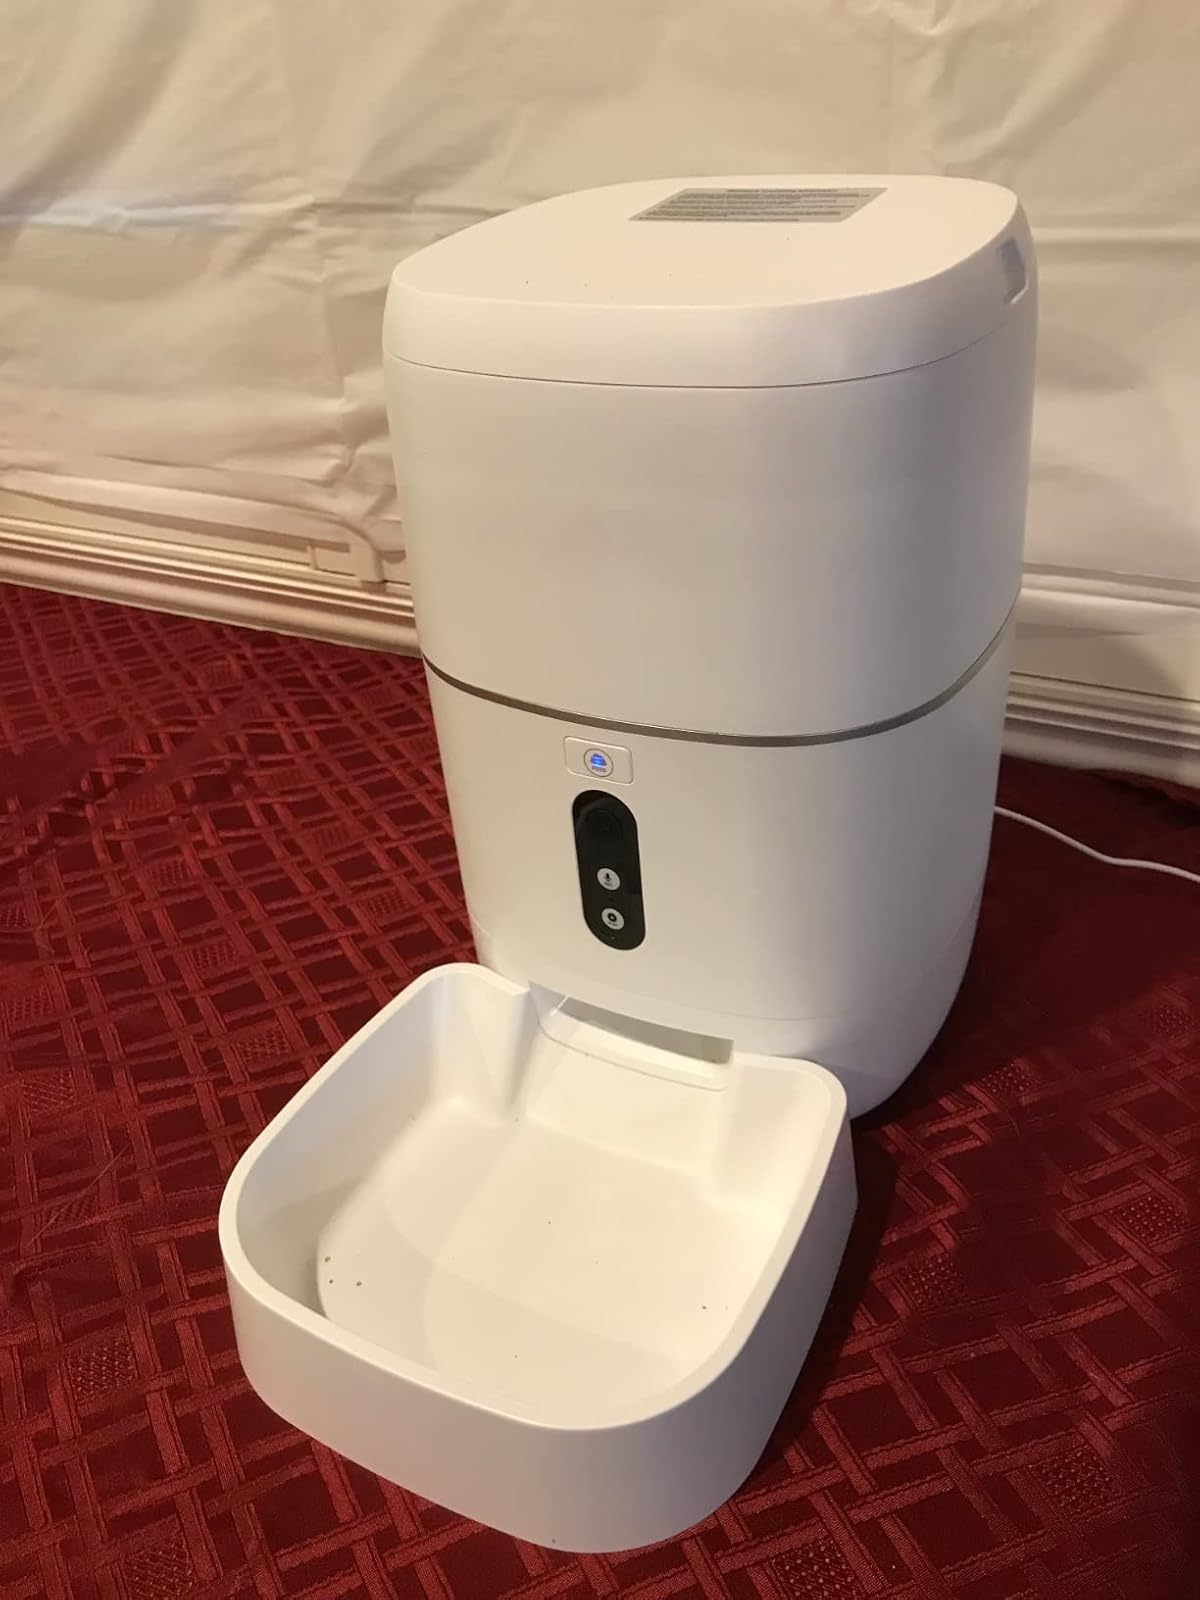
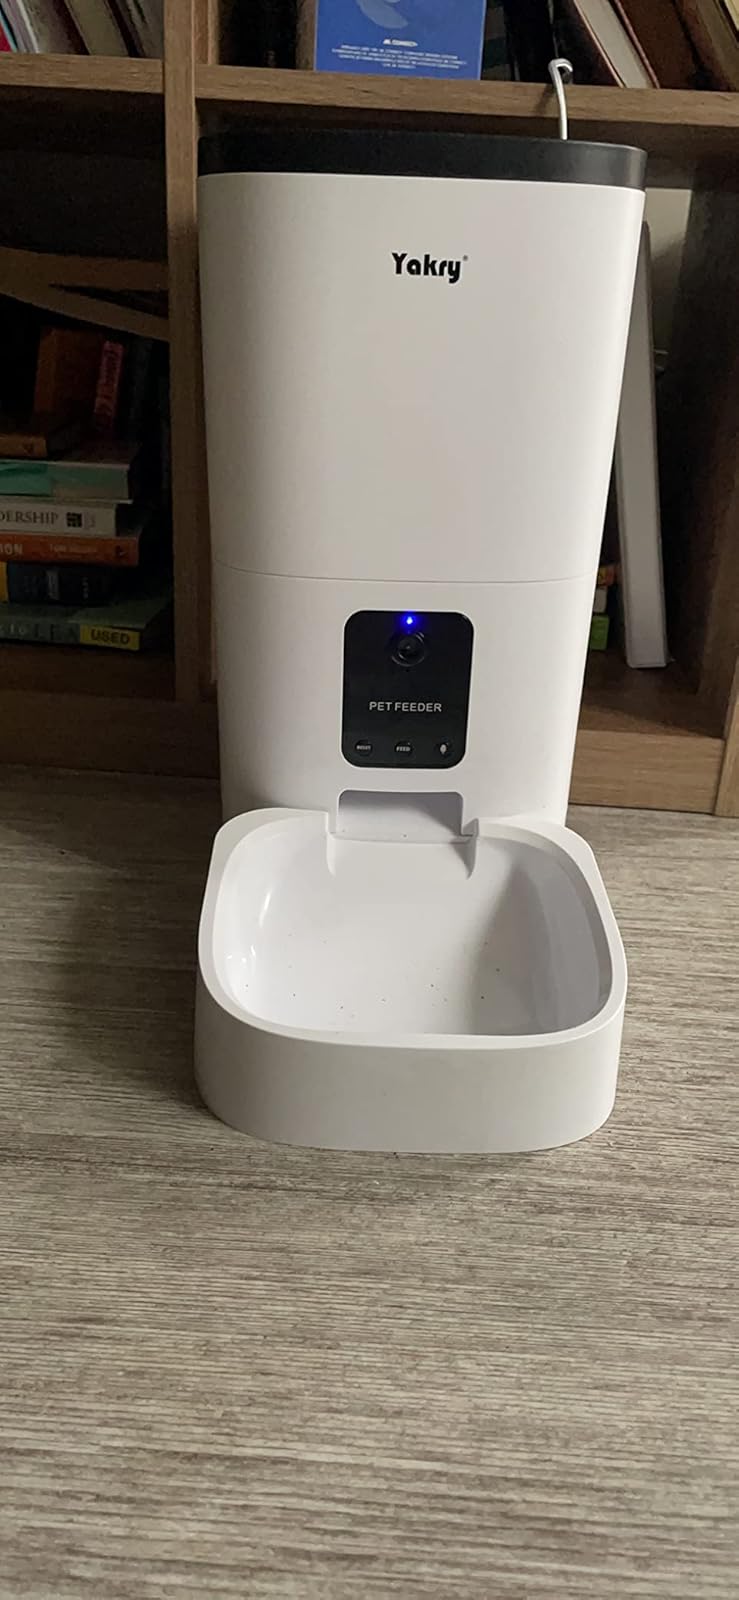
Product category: items_feeder
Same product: no